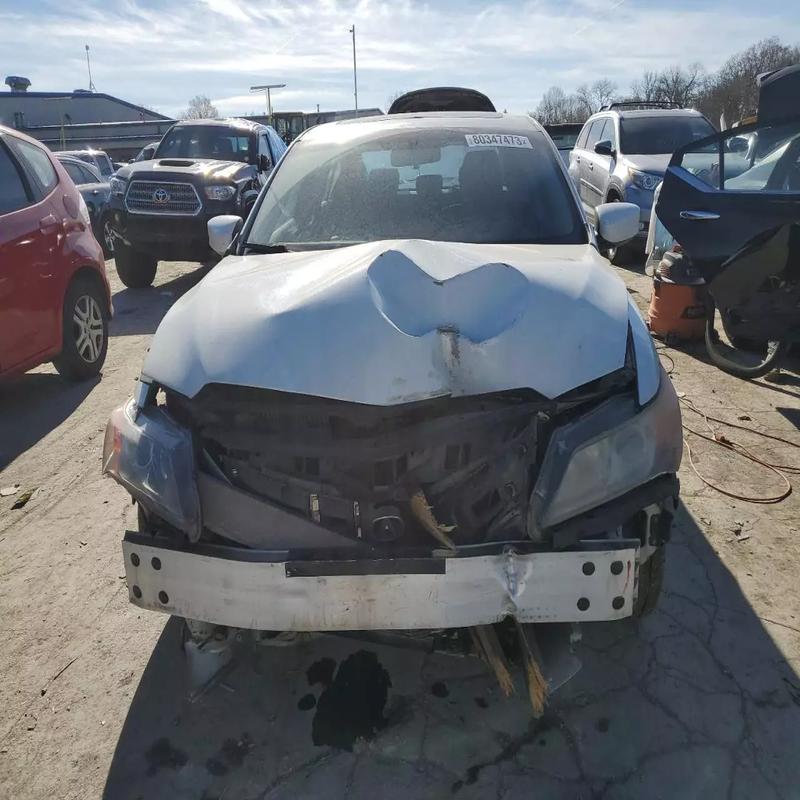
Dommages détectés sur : plaque d'immatriculation avant, pare-choc avant, feu avant droit, feu avant gauche, capot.
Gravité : majeur